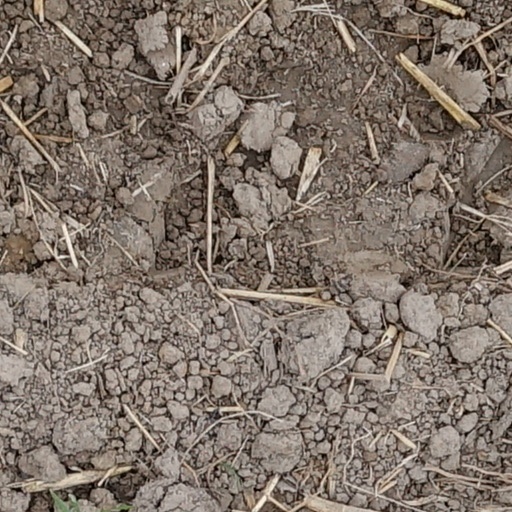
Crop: wheat